Jean-Marie Tjibaou Cultural Centre

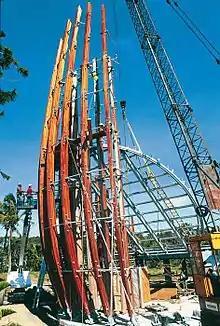
A case under construction

The materials used in the building of the conical domes consisted of laminated wood and natural wood, concrete, coral, aluminium castings, glass panels, tree bark and stainless steel. The iroko "(Clorophora excelsa)" timber used extensively was imported from Africa (native to tropical Africa, from Sierra Leone to Tanzania); it was decided to use iroko because it was durable, and mostly resistant to attack by insects, fungi and mould. The frames of all cases were pre-fabricated in France and assembled on-site.